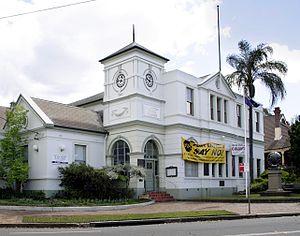
La municipalité de Strathfield est une zone d'administration locale de l'agglomération de Sydney, située dans l'État de Nouvelle-Galles du Sud en Australie. La population s'élevait à 40 312 habitants en 2016.